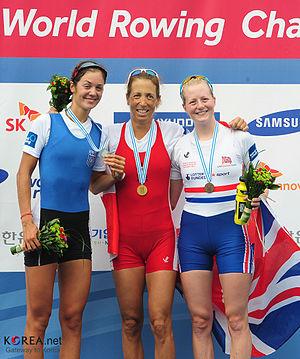
Michaela Taupe-Traer, née le 25 janvier 1975 à Klagenfurt, est une rameuse autrichienne.